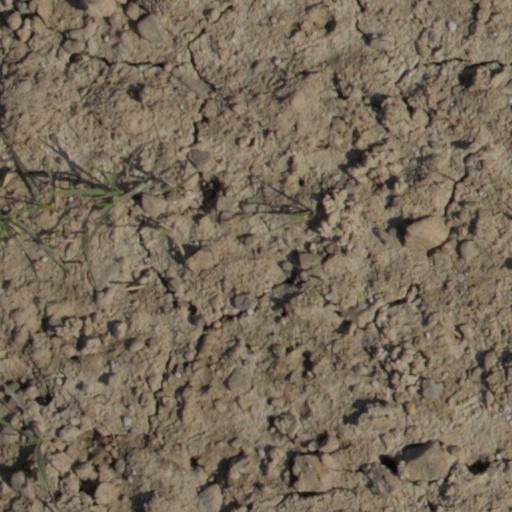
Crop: wheat